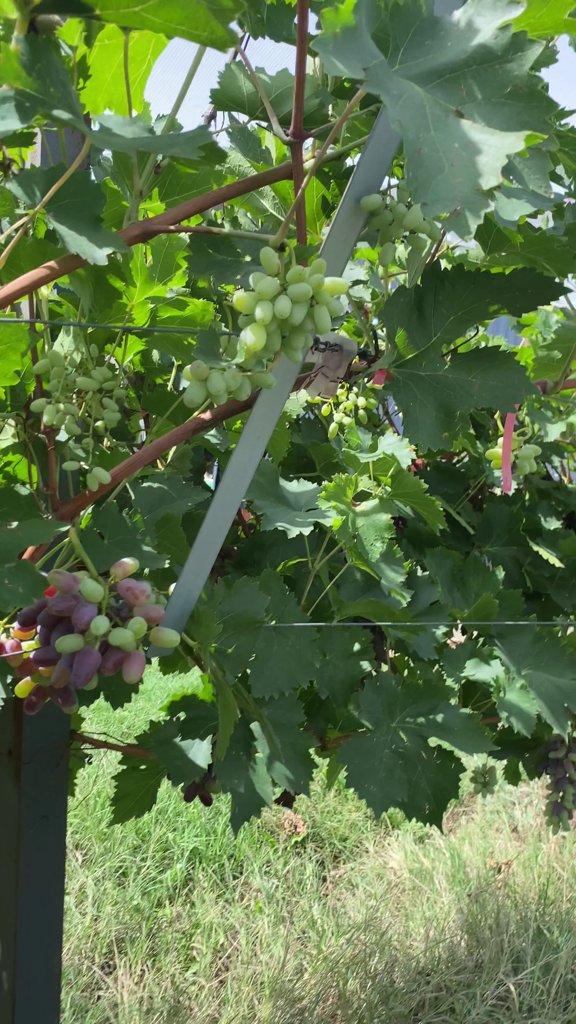
Berries visible: 142
Grape clusters: 7